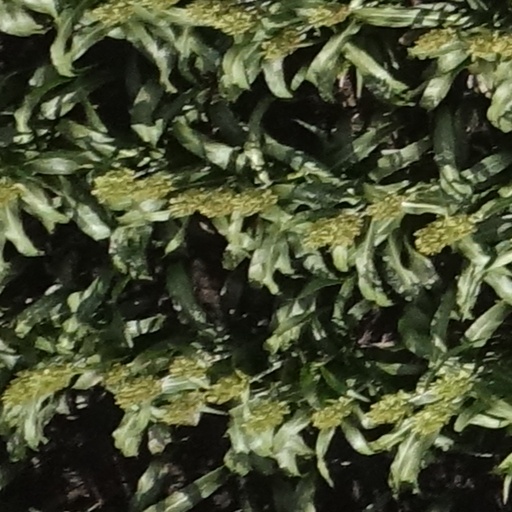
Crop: sorghum